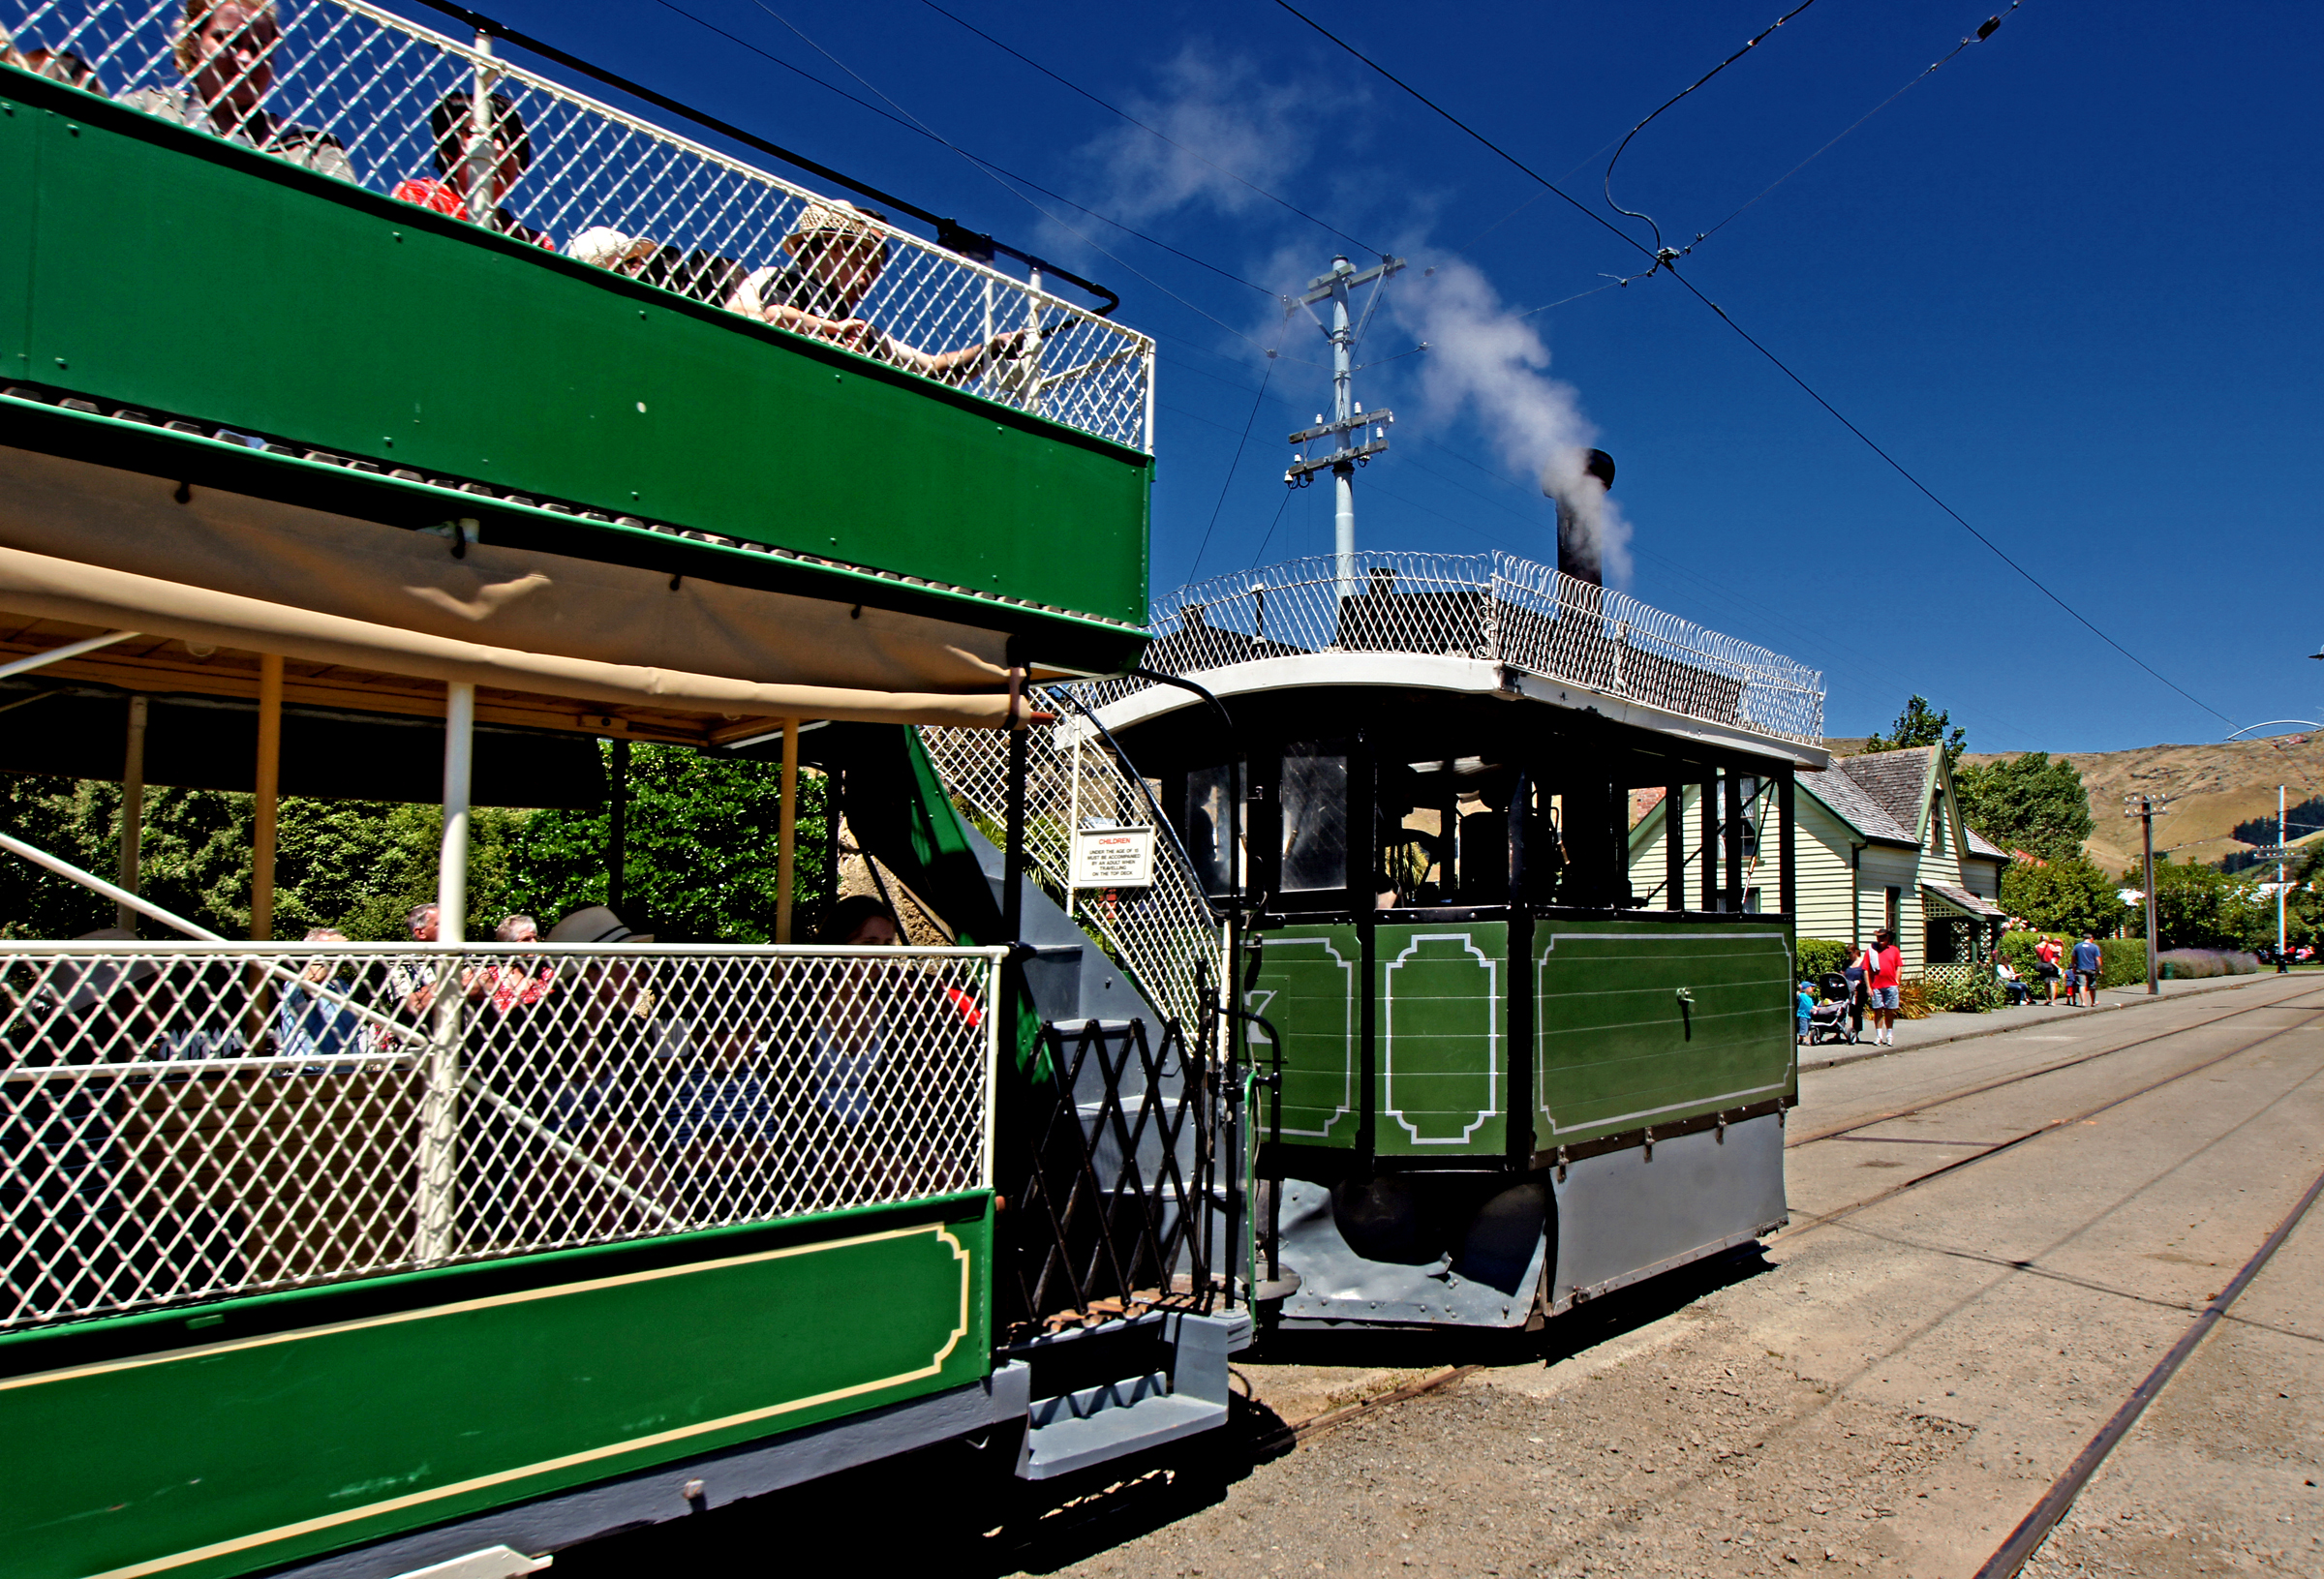
train, tram, transport, vehicle, public transport, bus, trains, trams, buses, passenger, land vehicle, residential area, rolling stock, metropolitan area